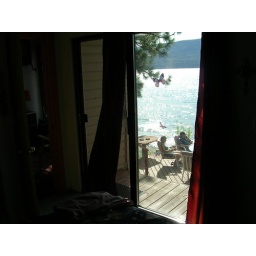
Patio door in main bedroom